Stefan Maletić

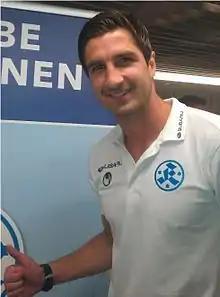
Maletić with Stuttgarter Kickers

Stefan Maletić (born 9 April 1987) is a Serbia-born Dutch retired footballer, who works as an assistant manager at Eredivisie side NEC.